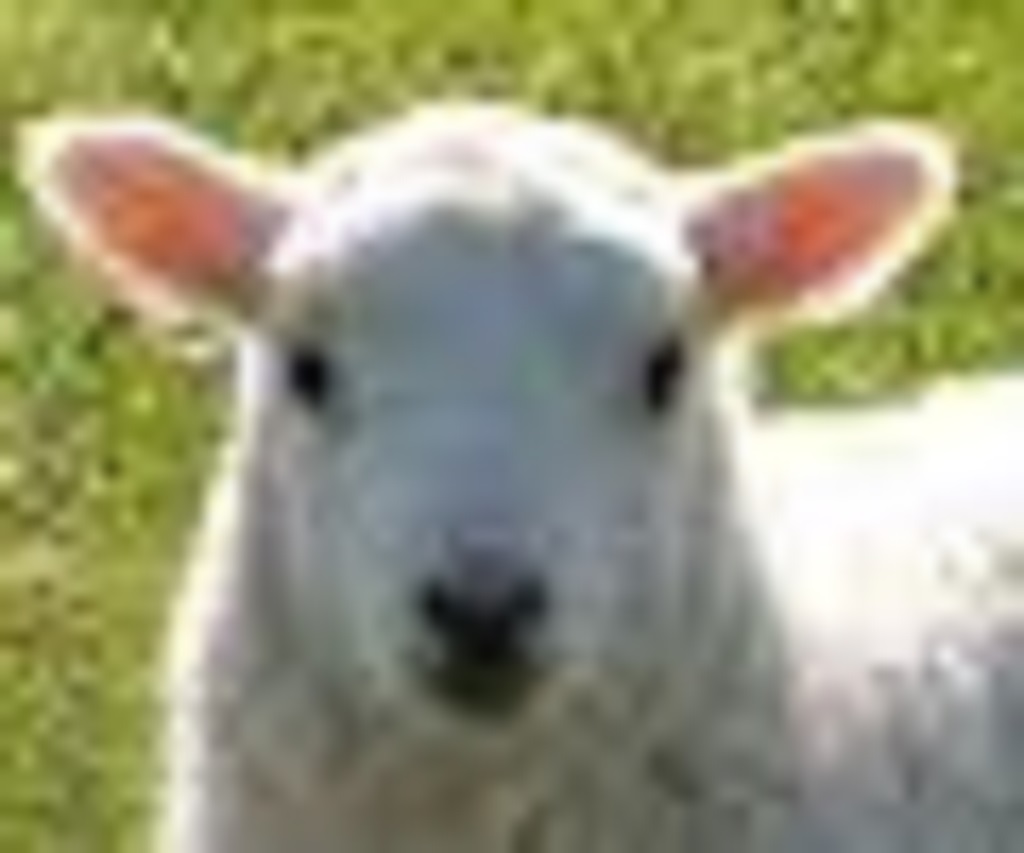
Label: no pain